Book of Moses

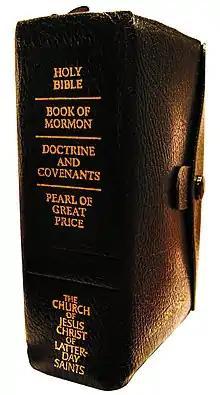
The "Standard Works" constitute the LDS Church scriptural canon

The Book of Moses is considered part of the "Standard Works", which constitute the scriptural canon of the Church of Jesus Christ of Latter-day Saints (LDS Church). The eight chapters of the Book of Moses were included as a separate book within the Pearl of Great Price through a series of events subsequent to Smith's death. Franklin D. Richards, who published the first edition of the Pearl of Great Price in 1851, only had access to the early versions of the JST found in church newspapers along with another incomplete handwritten part of JST Genesis, not the original manuscripts. For this reason the Book of Moses ended abruptly in the middle of the story of Noah. Richards published everything he had at the time, and what is now the Book of Moses was later added by Orson Pratt in the 1878 edition of the Pearl of Great Price. The Pearl of Great Price, including the Book of Moses, was officially canonized by the LDS Church in 1880.